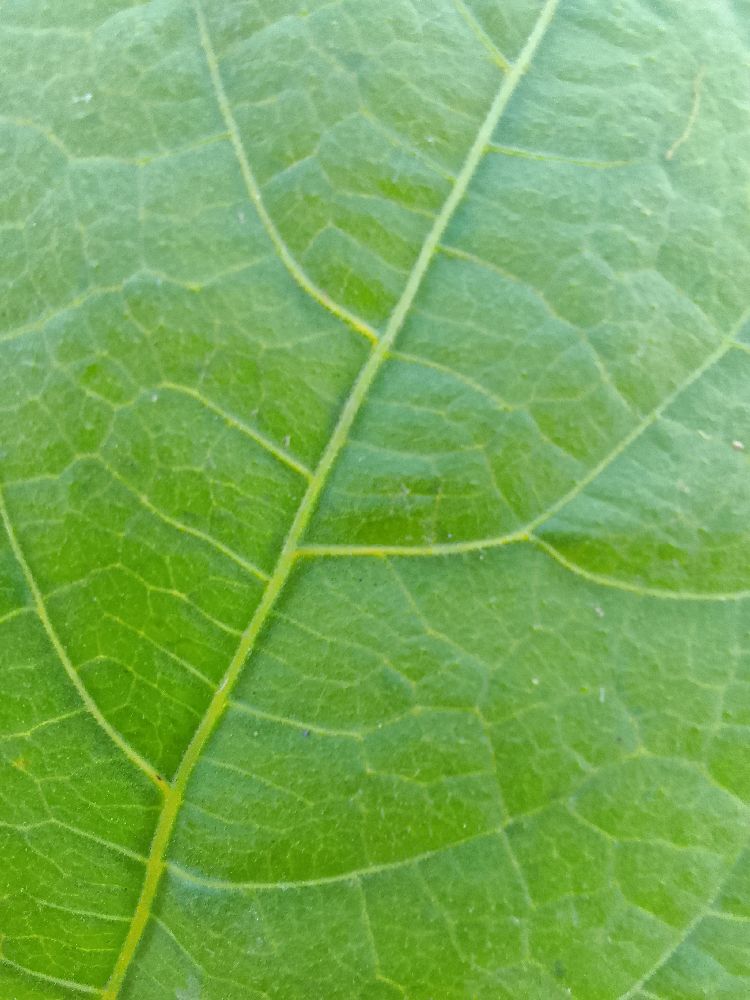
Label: healthy